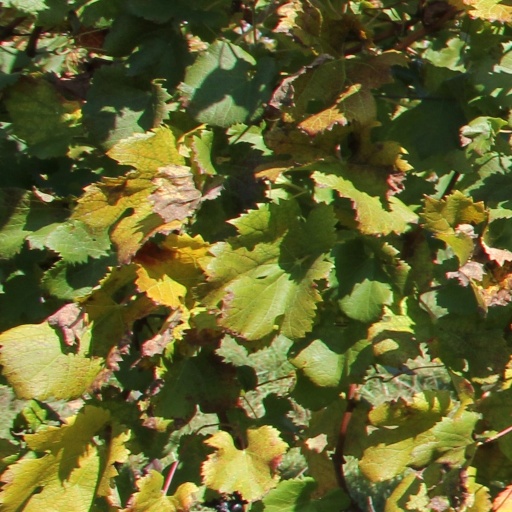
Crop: grape